Architecture of Bosnia and Herzegovina

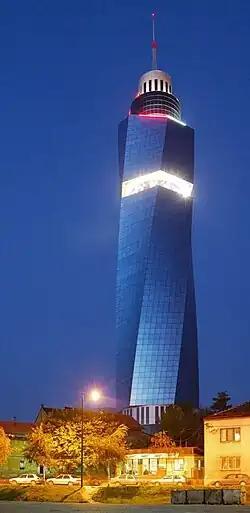
The Avaz Twist Tower is the headquarters of the Sarajevo newspaper "Dnevni avaz"

In 1878 Bosnia and Herzegovina fell under Austro-Hungarian rule which in 40 years had an immense influence in future urban planning and architecture. Some of the changes introduced by Austrian influence included introduction of new building code regulations such as required building permits, life safety and fire protection requirements, regulated wall thickness and building heights. Some changes in urban planning involved classification of street types and consequent building regulations, requirement for harmonious design with immediate surroundings and compliance with overall regulation plan. There were also changes in a general design philosophy. Stylistically, Bosnia was to be assimilated into the European mainstream (hence the use of historicist architectural styles), save for the appearance of the Orientalist style (also Pseudo-Moorish style). The aim was to promote Bosnian national identity while avoiding its association with either the Ottoman Empire or the growing pan-Slavic movement by creating an "Islamic architecture of European fantasy".